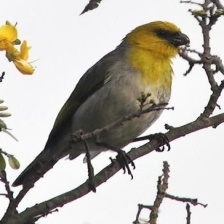
Species: PALILA
Scientific name: LOXIOIDES BAILLEUI